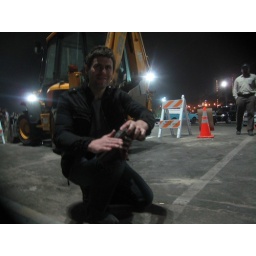
sand in your shoe